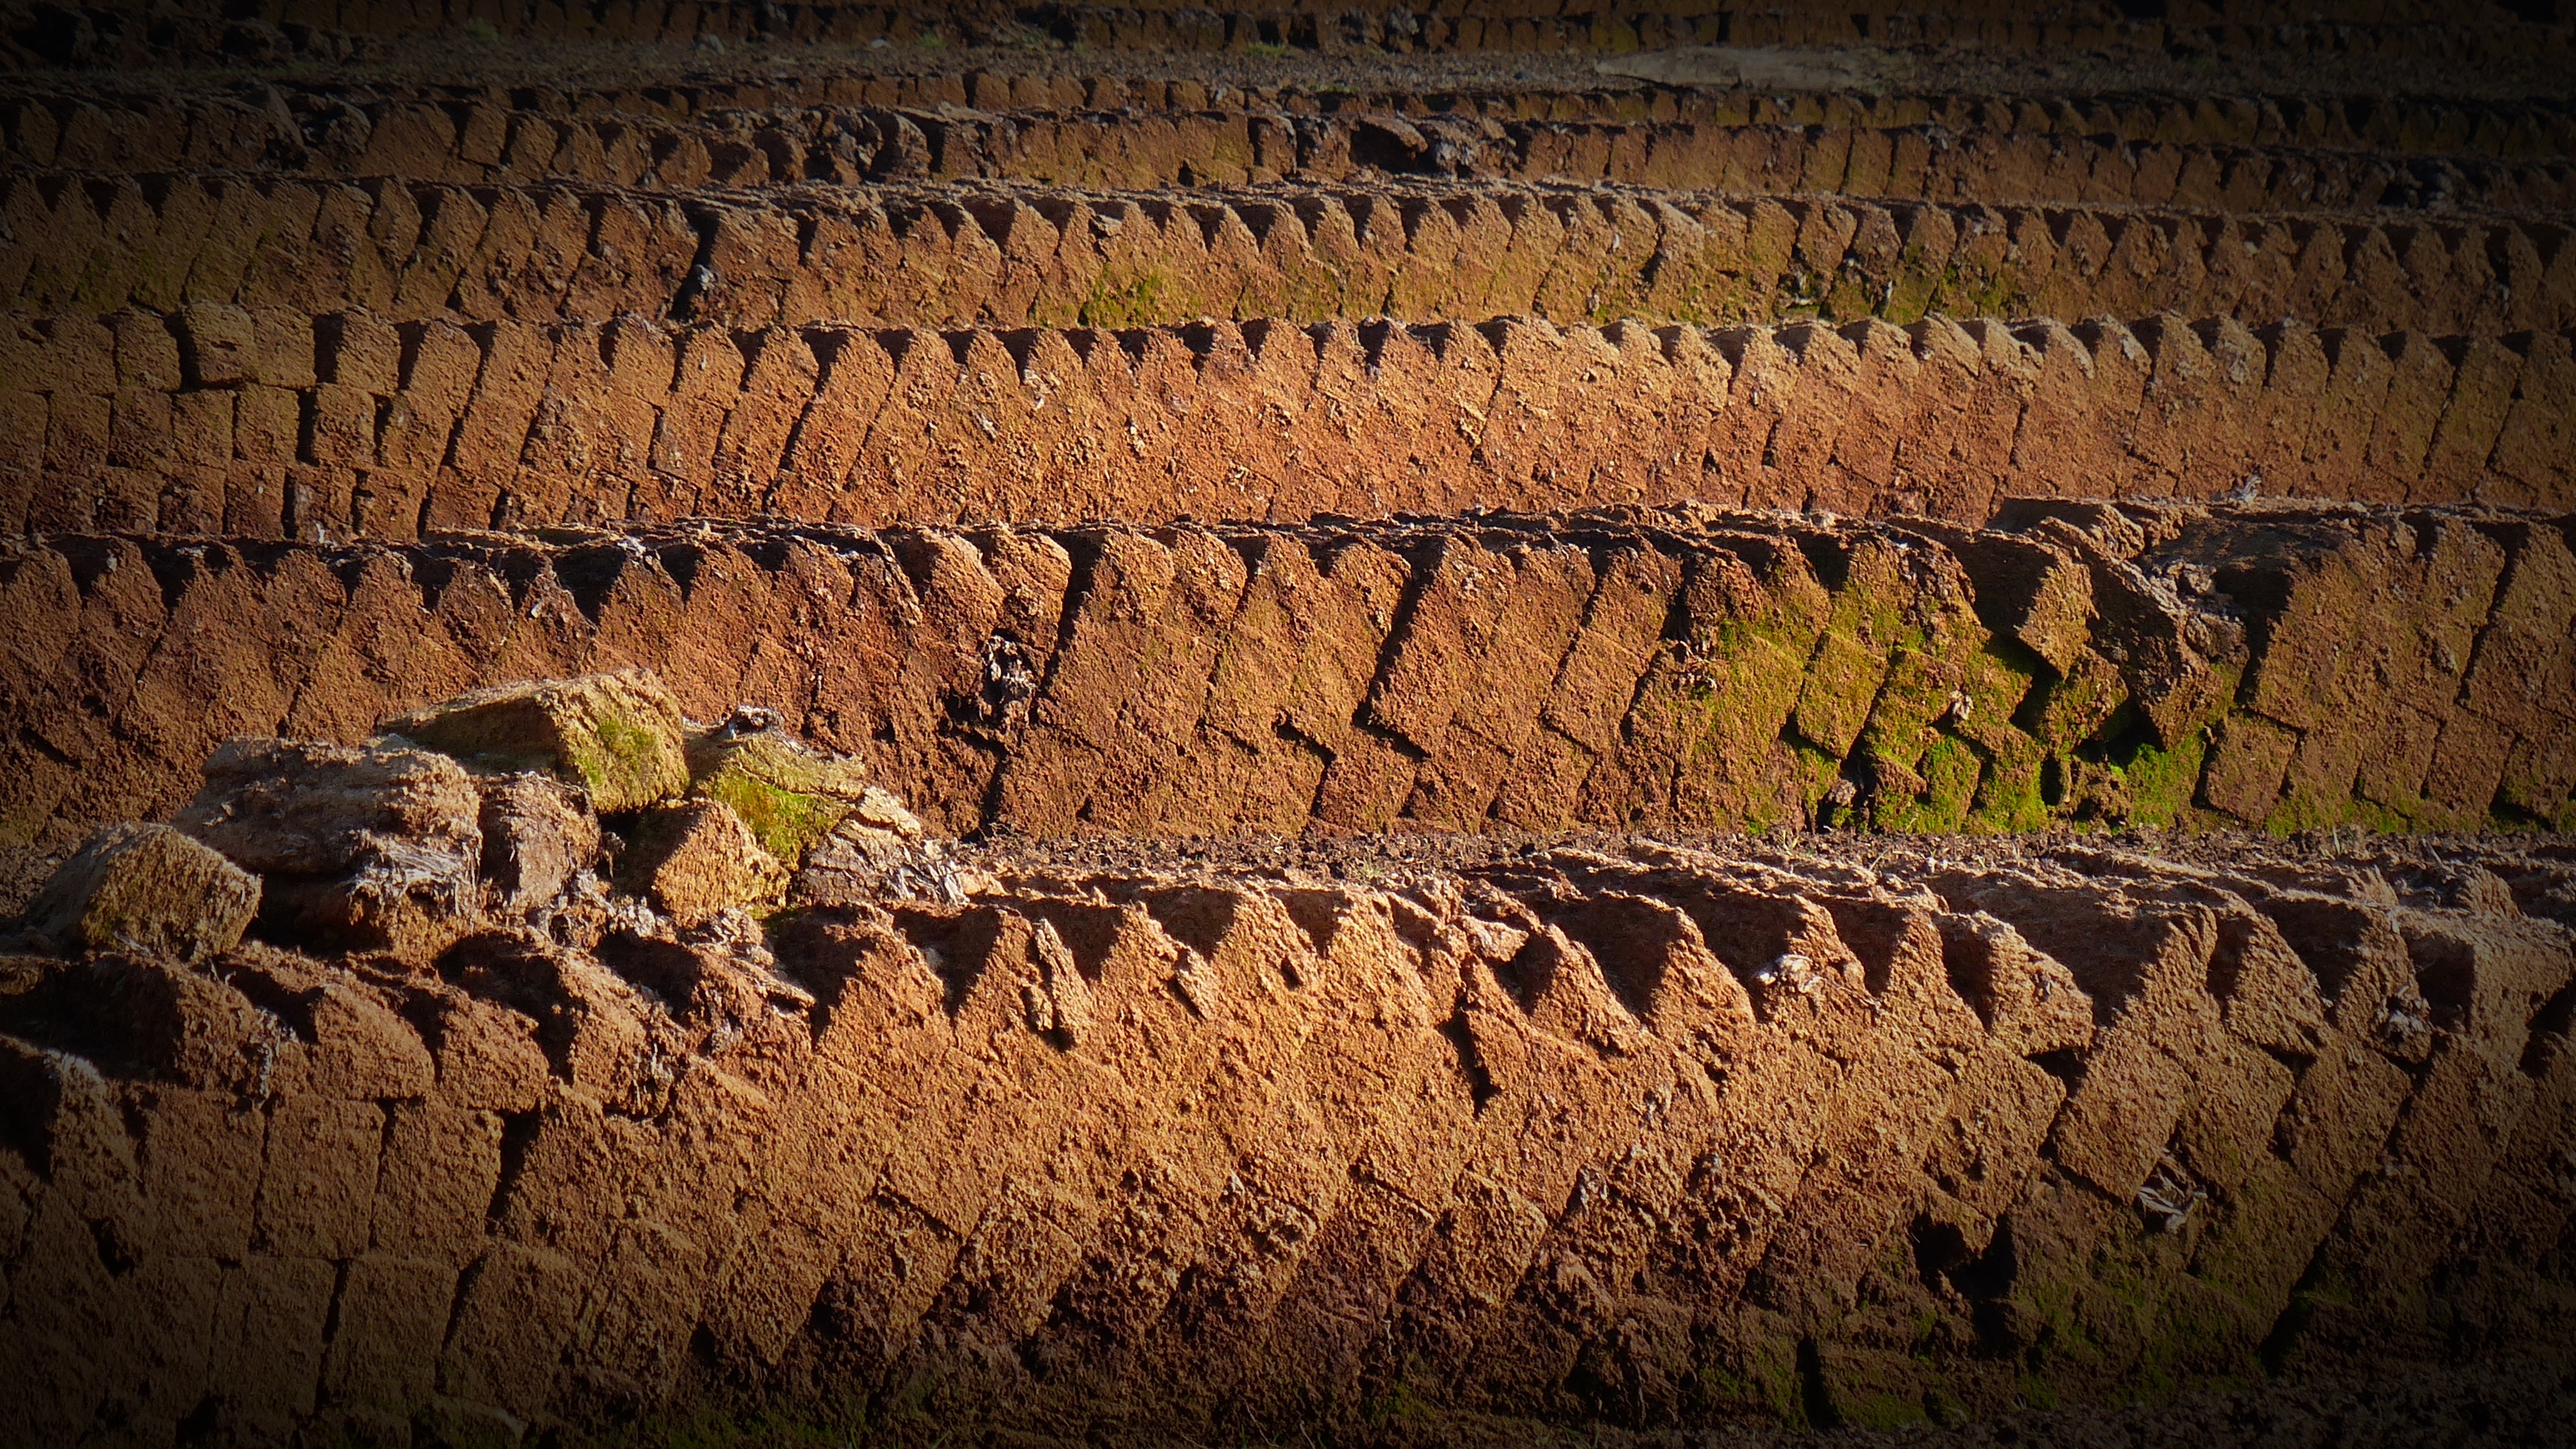
tree, rock, texture, leaf, wall, formation, cave, autumn, soil, geology, peat, ancient history, potting soil, acquisition